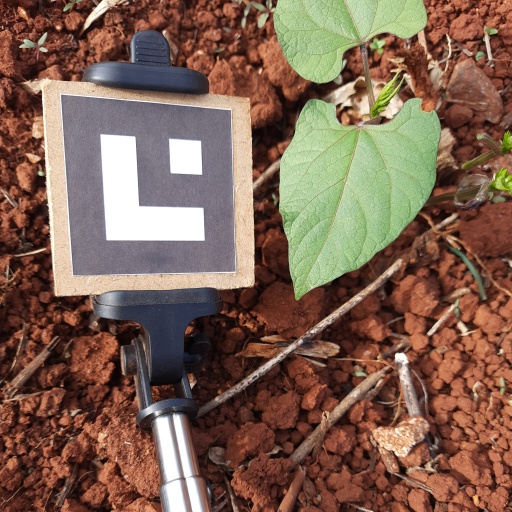
Observations: flat surface, eating holes in the edge, under sunlight